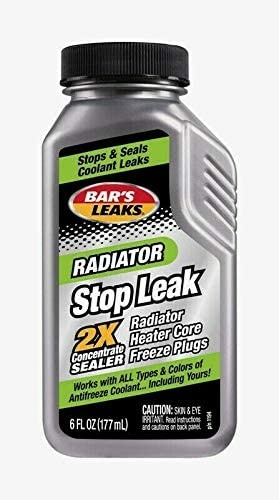
Bar's Leaks Radiator STOP LEAK 6 oz Cooling System Sealer & Conditioner 1194 NEW
Bar's Leaks Radiator STOP LEAK 6 oz Cooling System Sealer & Conditioner 1194 NEW
Brand: PartLimit
Category: Vehicles & Parts > Vehicle Parts & Accessories > Vehicle Maintenance, Care & Decor > Vehicle Fluids > Vehicle Cooling System Additives > Coolant Additives